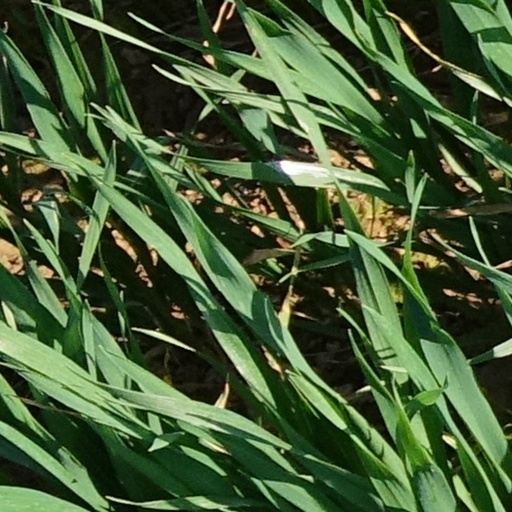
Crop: wheat